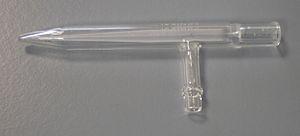
En chimie analytique, la spectrophotométrie d'émission de flamme ou plus simplement spectrométrie d'émission de flamme est une technique de spectroscopie atomique utilisée pour la quantification des métaux à l’état de traces ou non et est particulièrement utile pour l’analyse dans des matrices biologiques, telles que le sérum et l'urine.